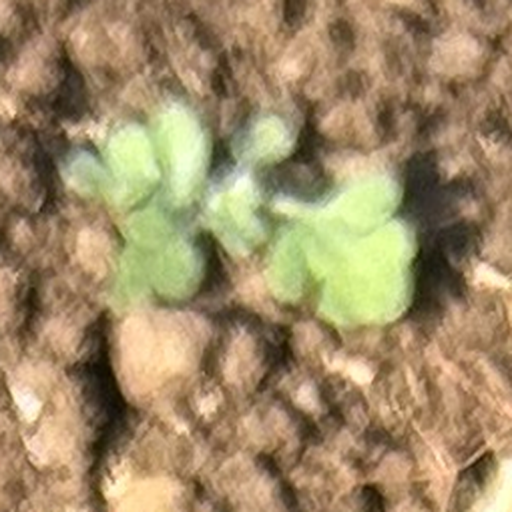
Weed species: Gajar_gavat_(Parthenium hysterophorus)